Porgy fishing

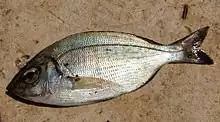
Black seabream

The black seabream live in northern Europe and in the Mediterranean, usually found on the inshore shelf at depths varying from 5 to 300 m. They are usually found in schools feeding on seaweeds and invertebrates. They can reach a maximum size of 60 cm in length. They are protogynous meaning females have the ability to change to males.